Bobo Olson

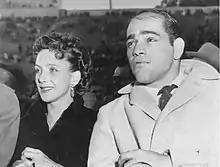
Olson with wife Helen in 1955. They got married in Hawaii in 1946 and divorced in 1955

In 1955 Olson, who was finding it increasingly difficult to make weight, stepped up to light heavyweight. His first major fight in this category was against former champion Joey Maxim. Olson won the fight easily on points after scoring knockdowns in both the 2nd and 9th rounds. On June 22 Olson challenged 41-year-old Archie Moore for the light heavyweight title, a fight that many believed Olson would easily win. However, Moore was too strong for Olson and won by knockout after only a minute had elapsed of the third round. After this fight Olson began his decline.